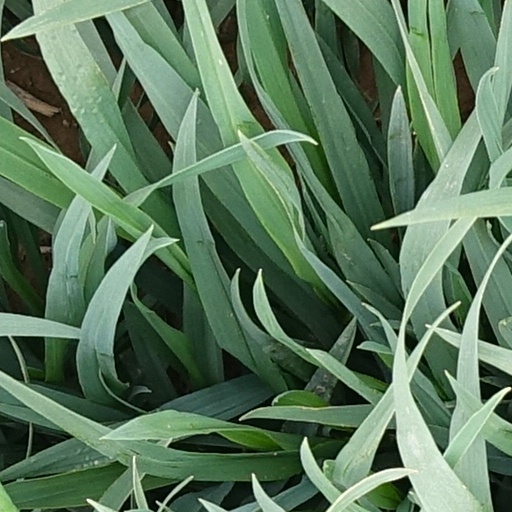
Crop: wheat